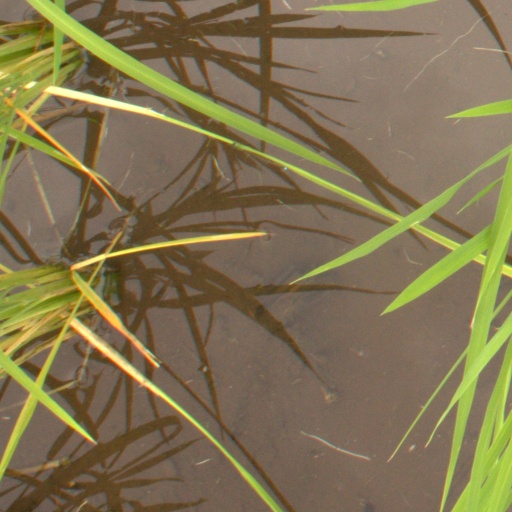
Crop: rice